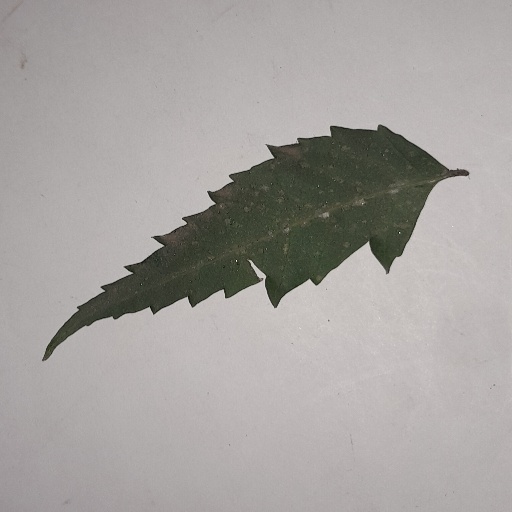
Species: Neem
Leaf condition: Powdery Mildew